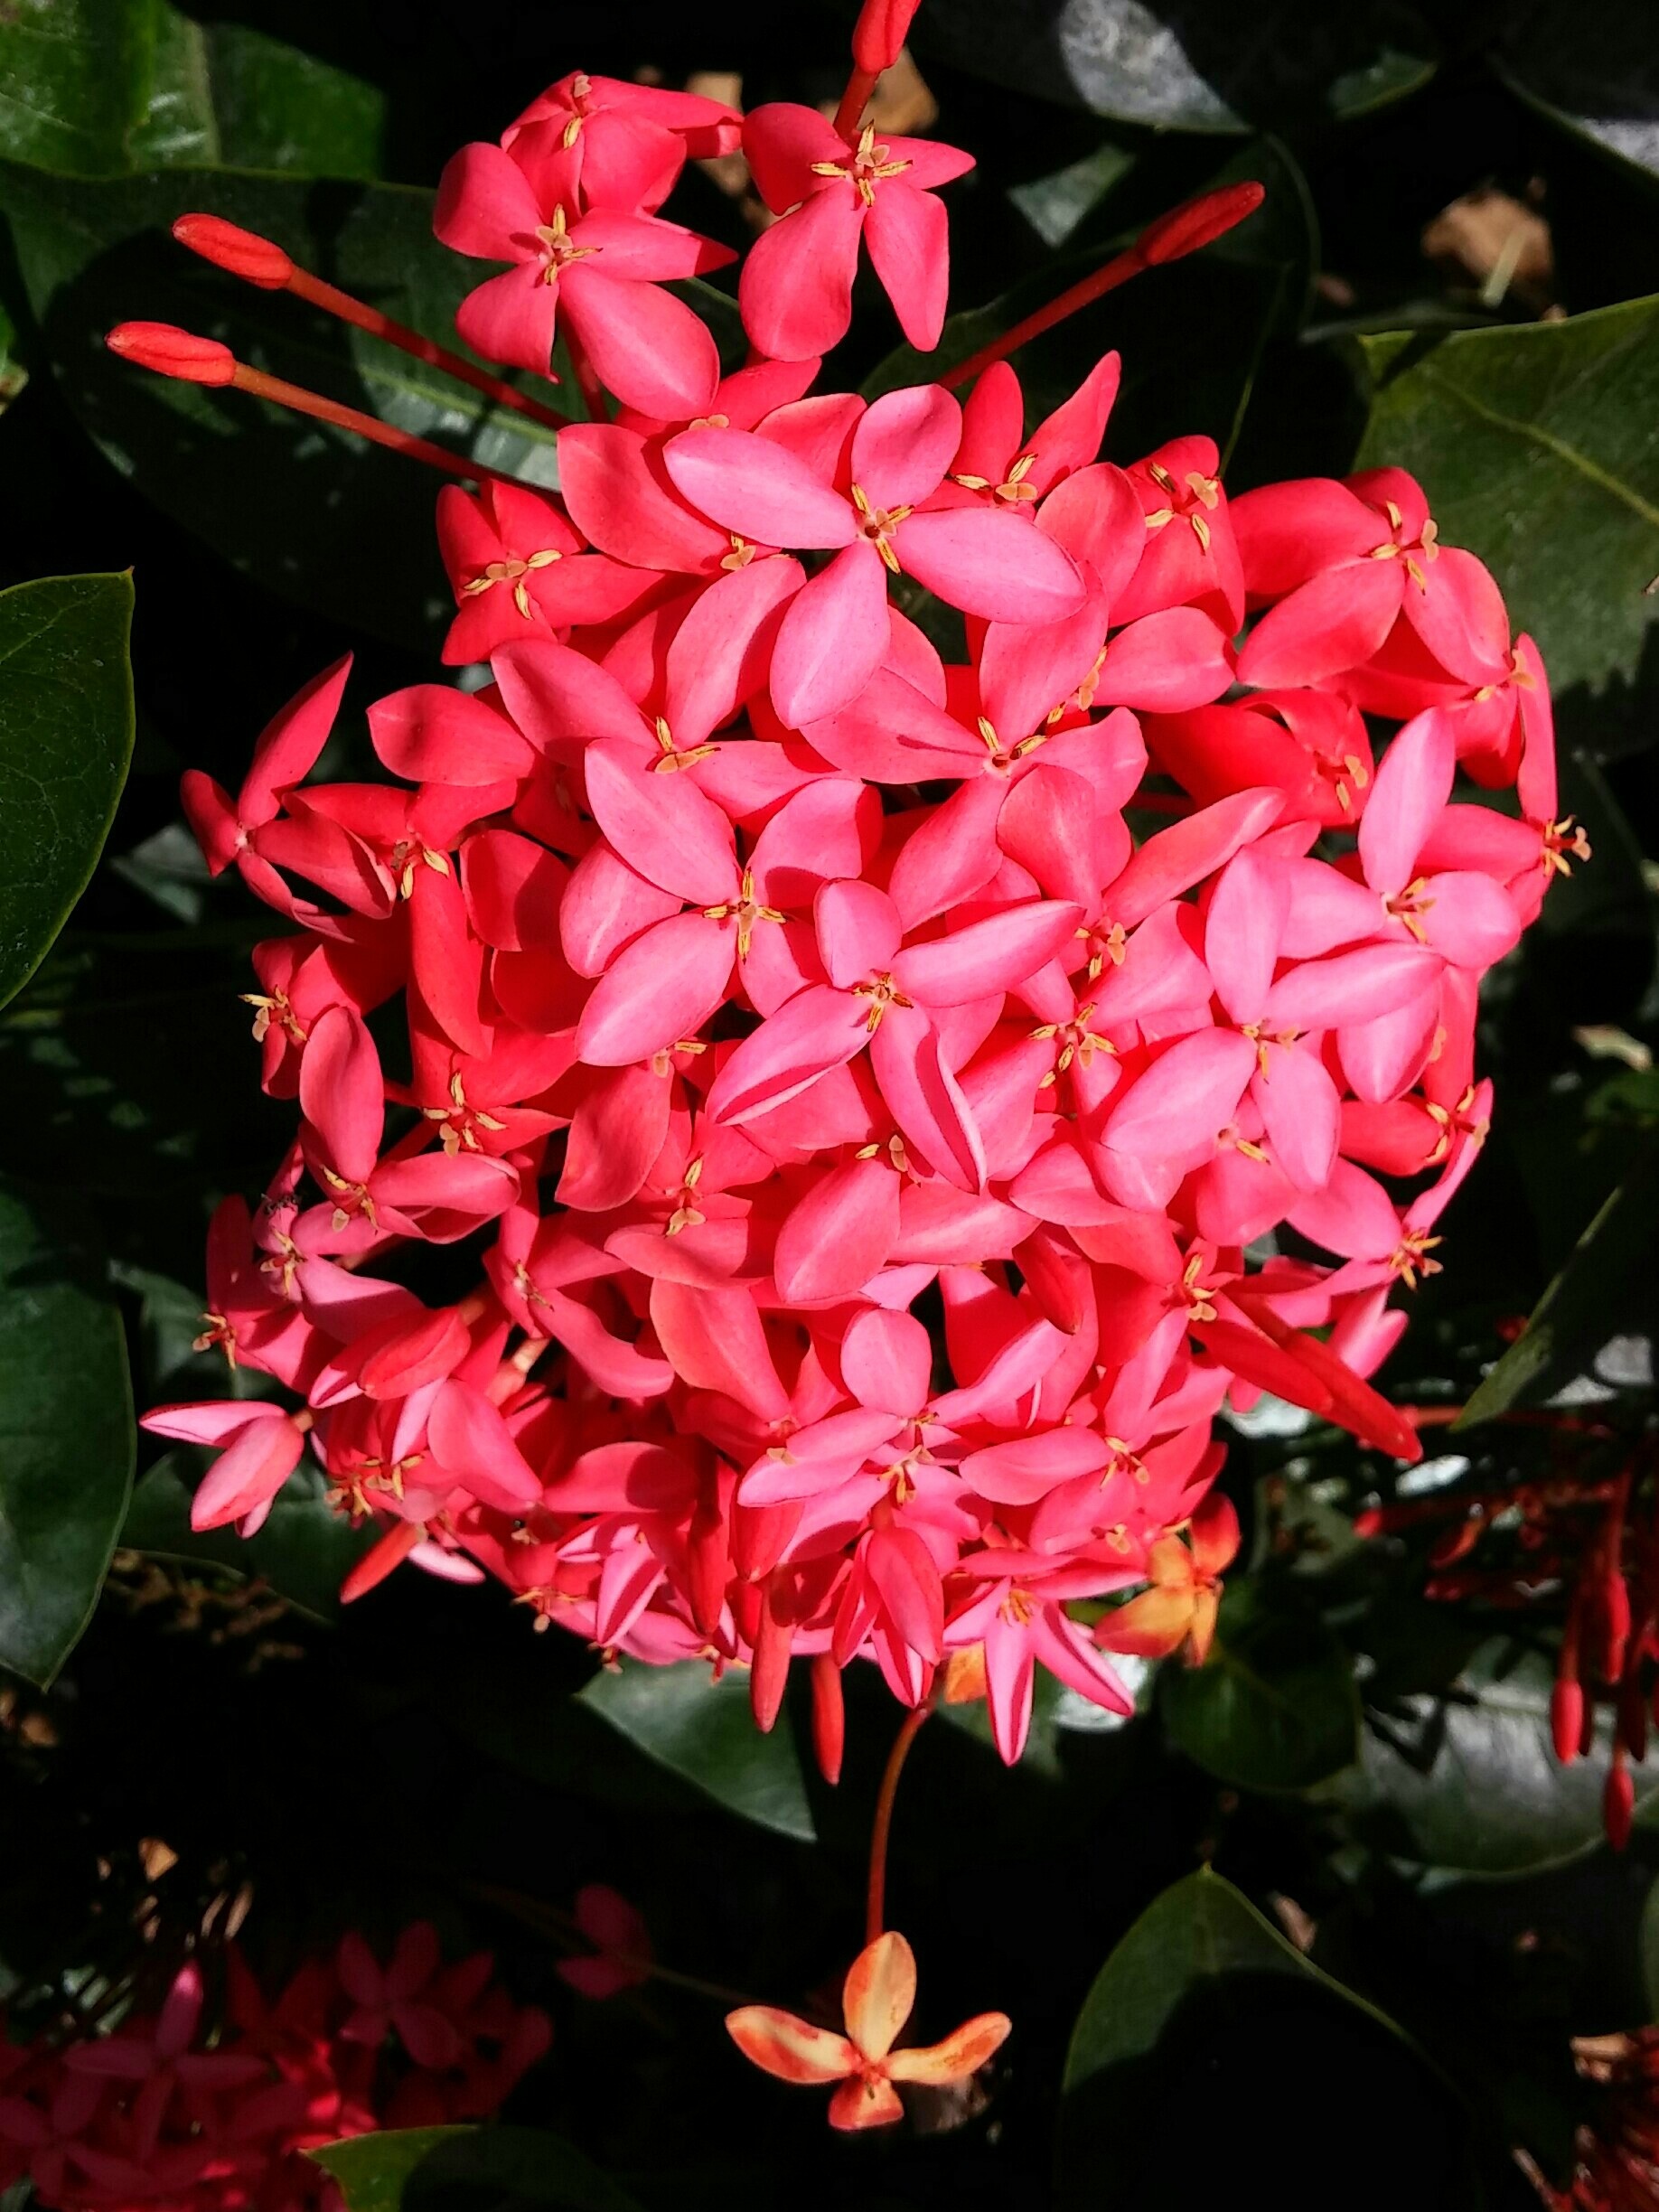
nature, plant, flower, petal, red, botany, flora, shrub, floristry, flowering plant, germanium, land plant